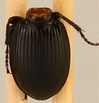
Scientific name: Cyclotrachelus torvus
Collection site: Northern Great Plains Research Laboratory NEON (NOGP), plot NOGP_012